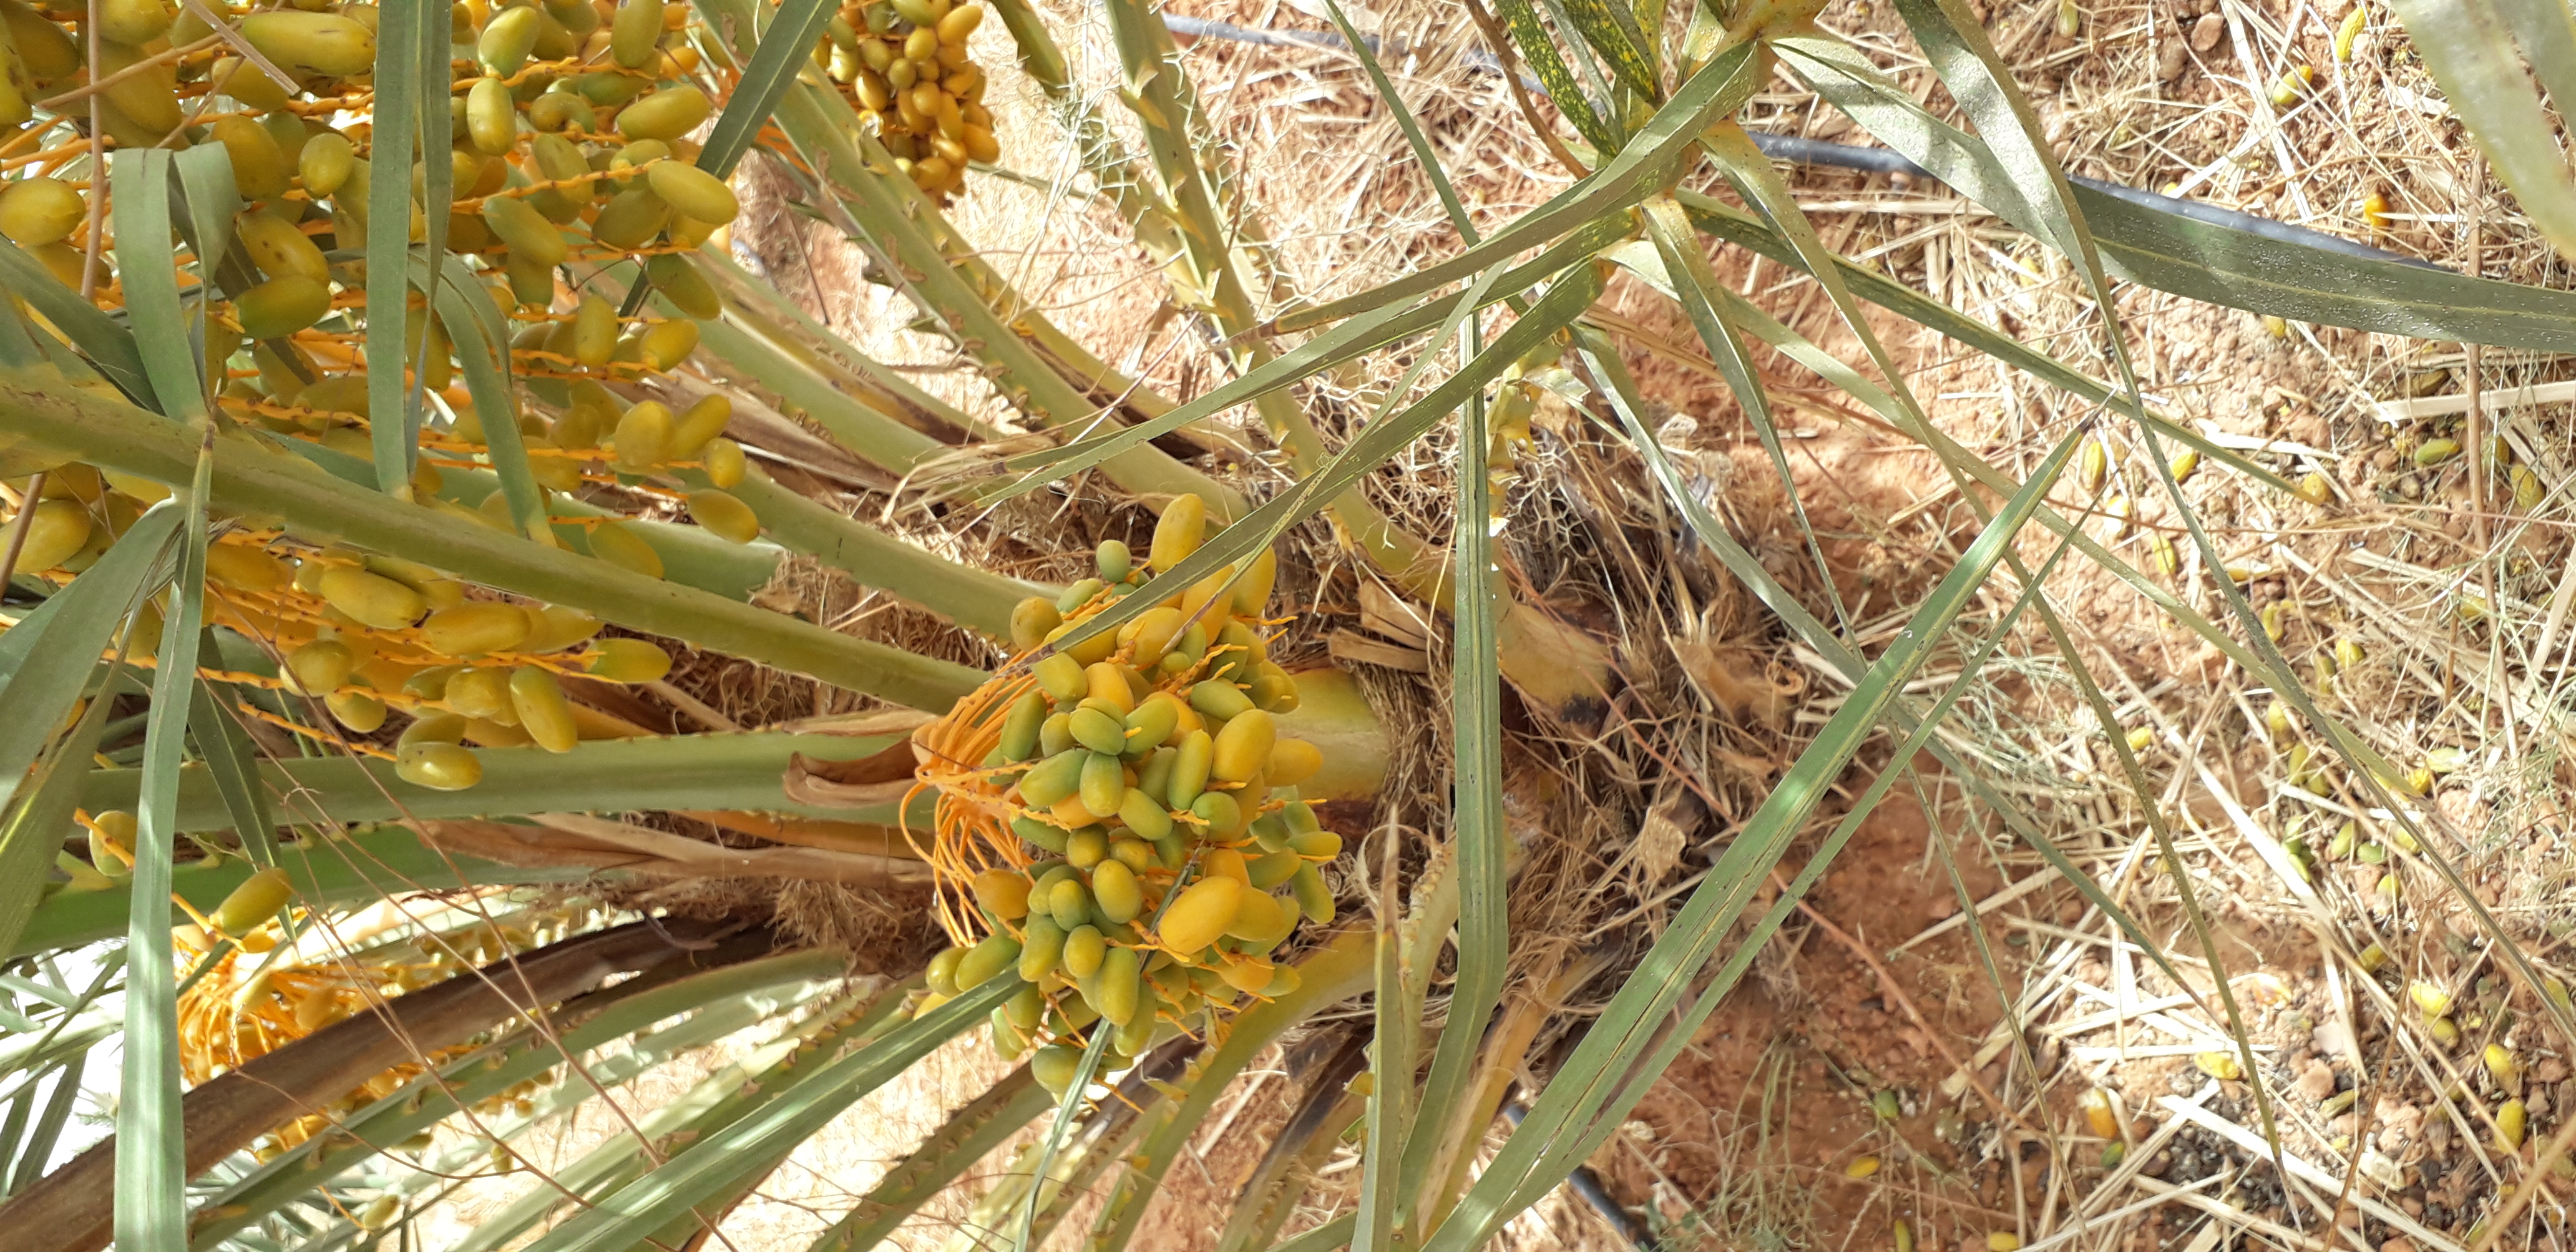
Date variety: kholt